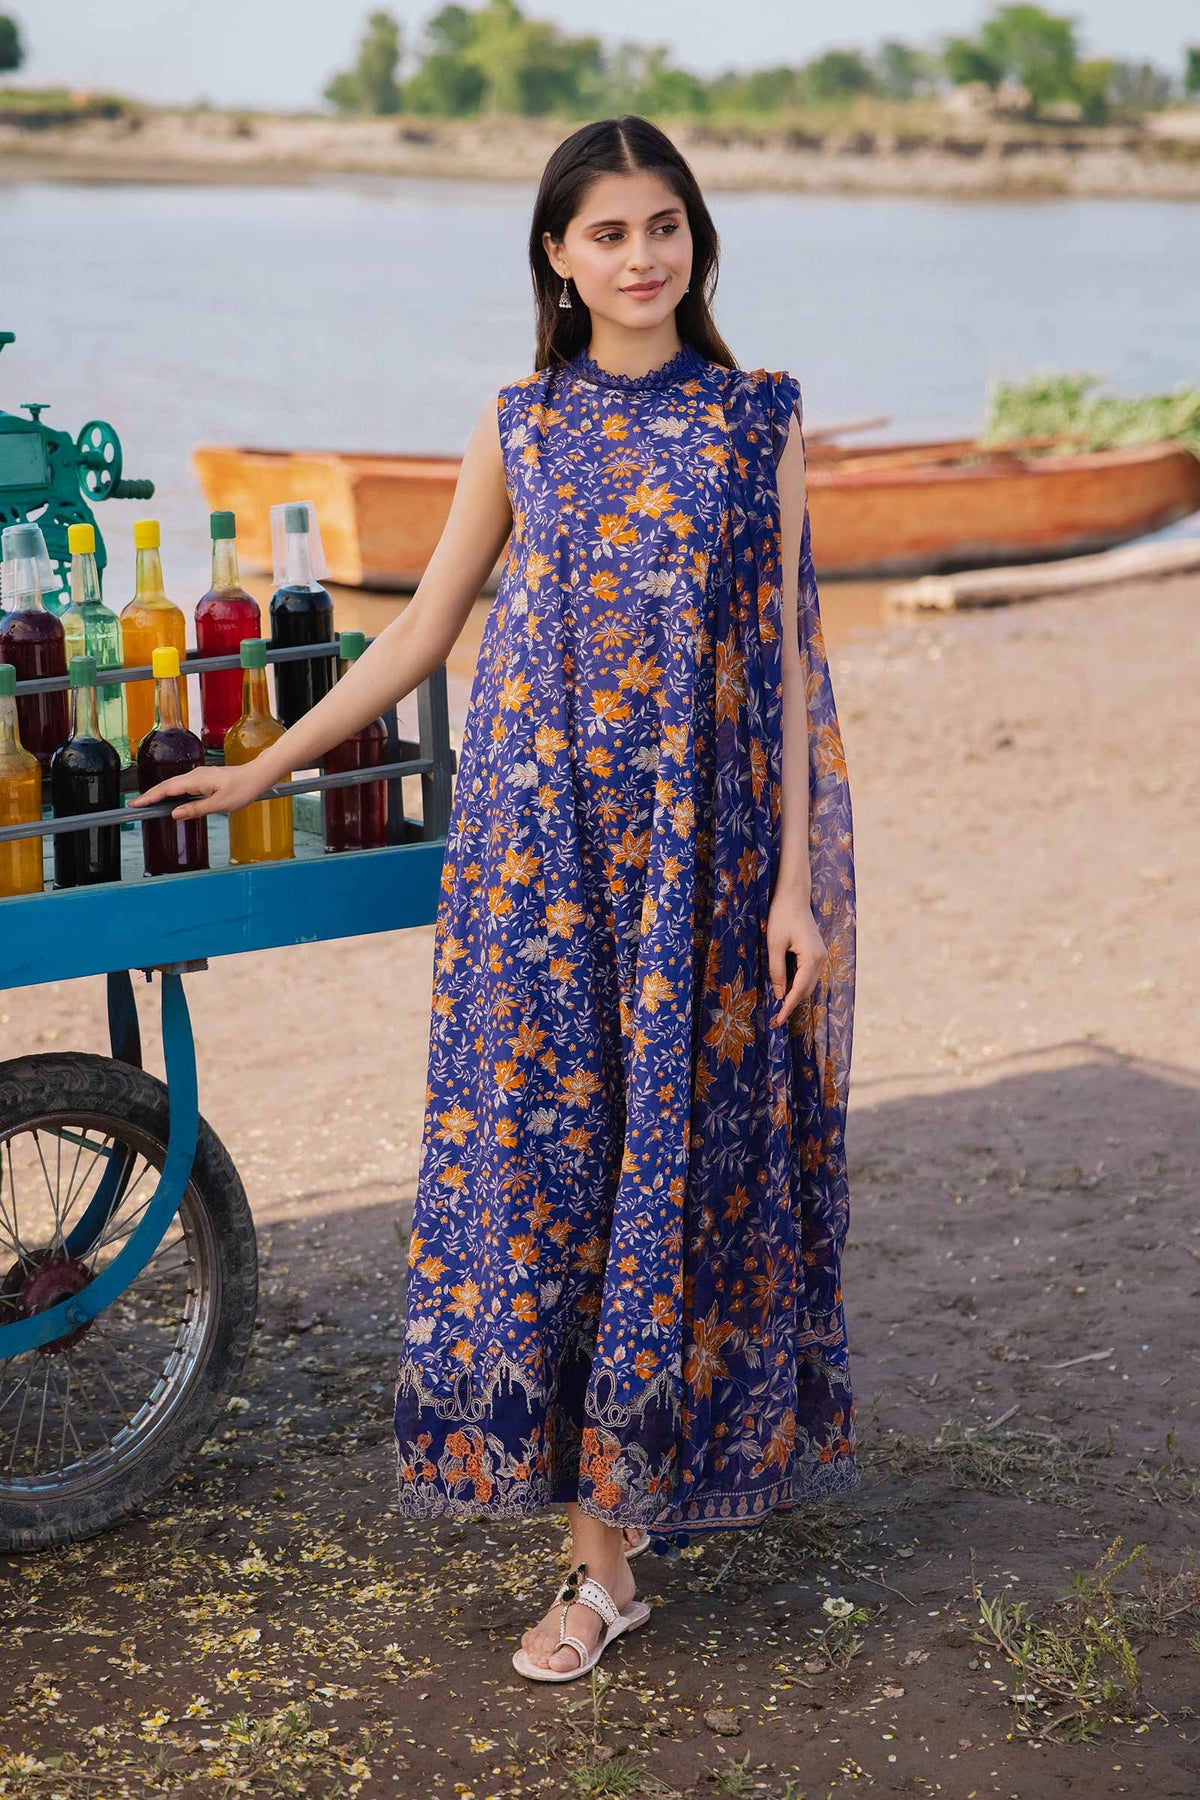
blue kashmiri embroidered long k